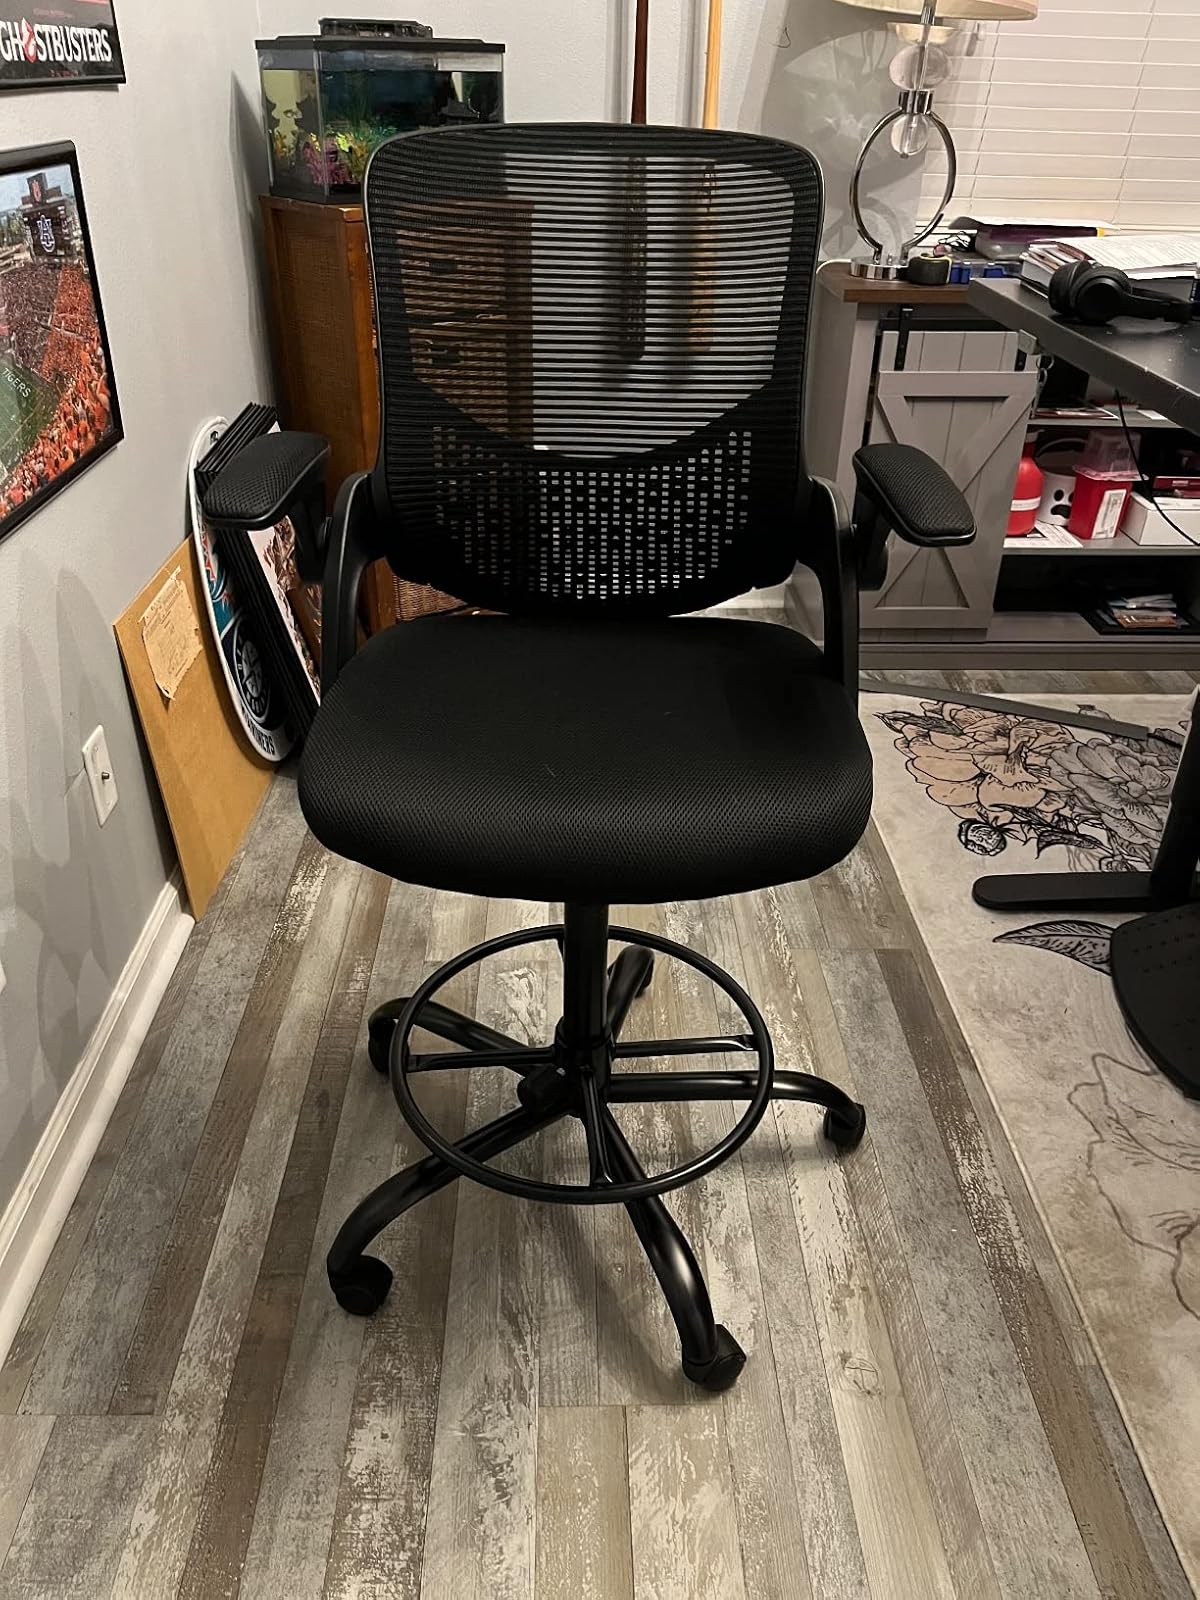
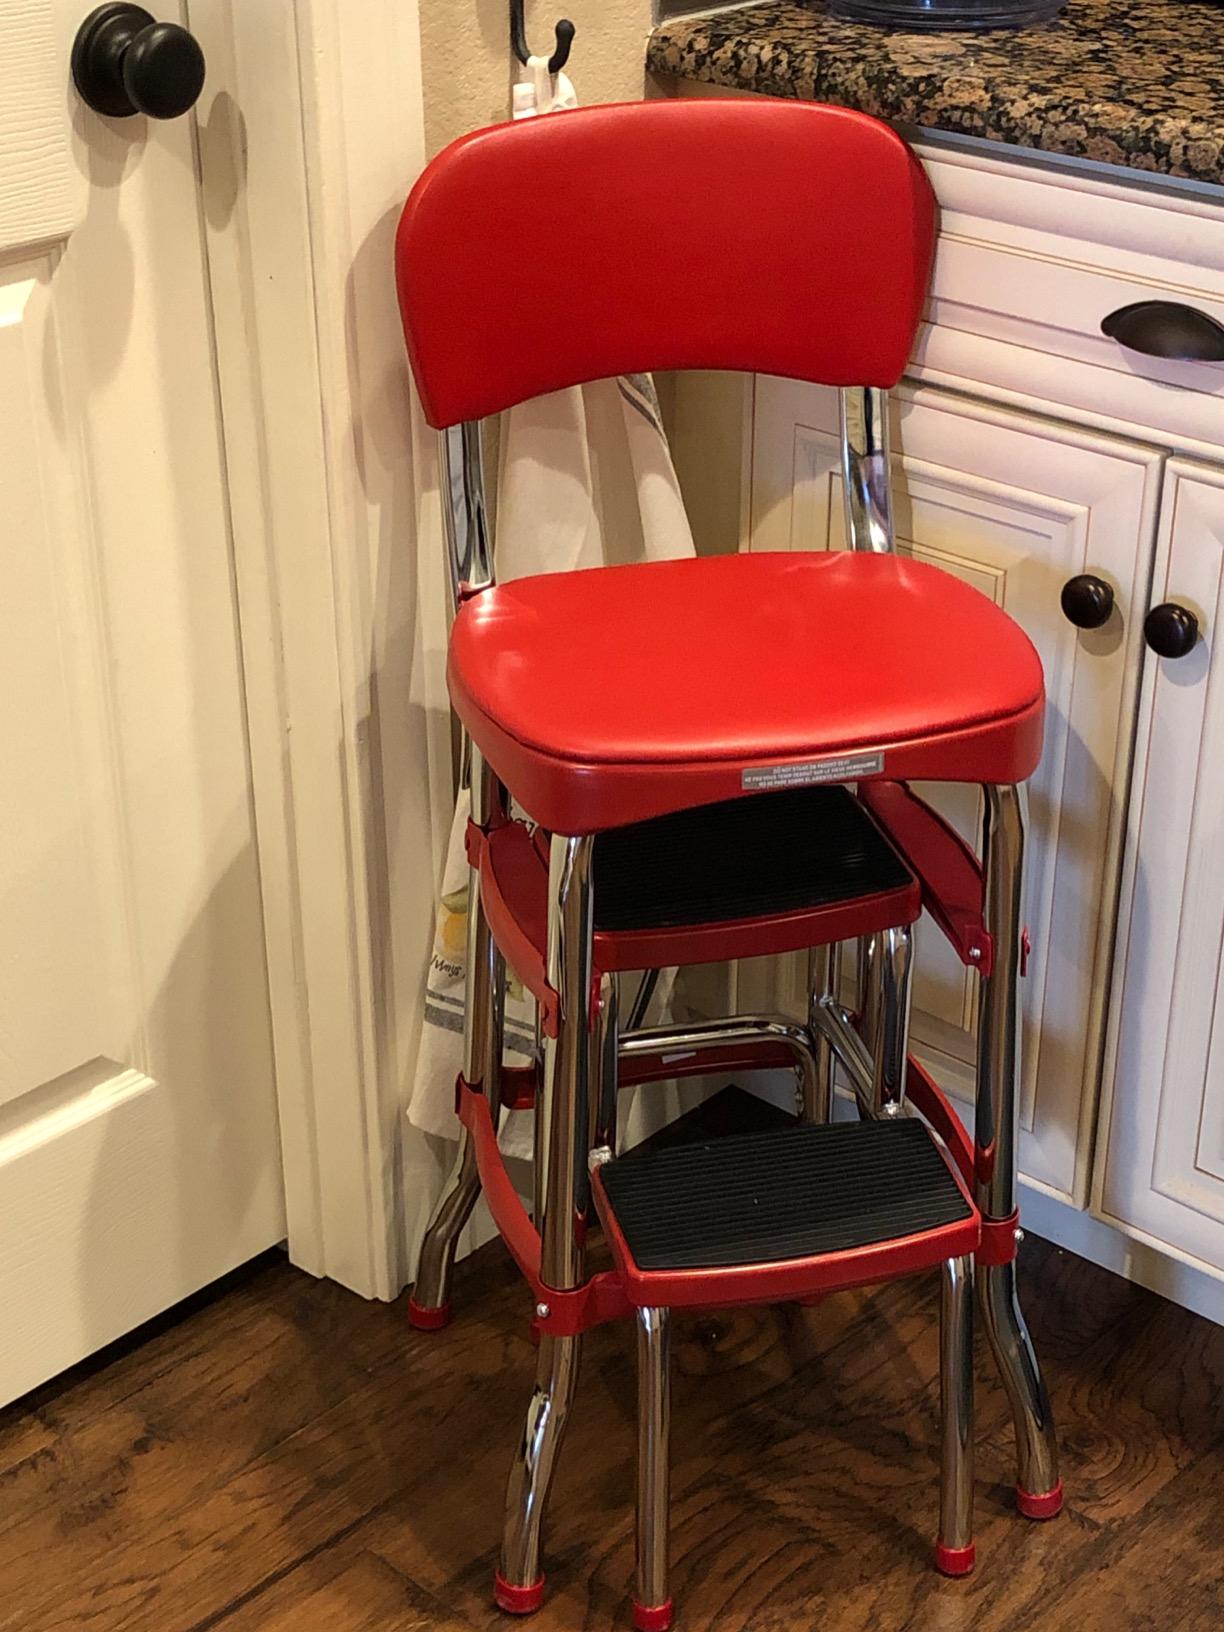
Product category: items_chair
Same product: no